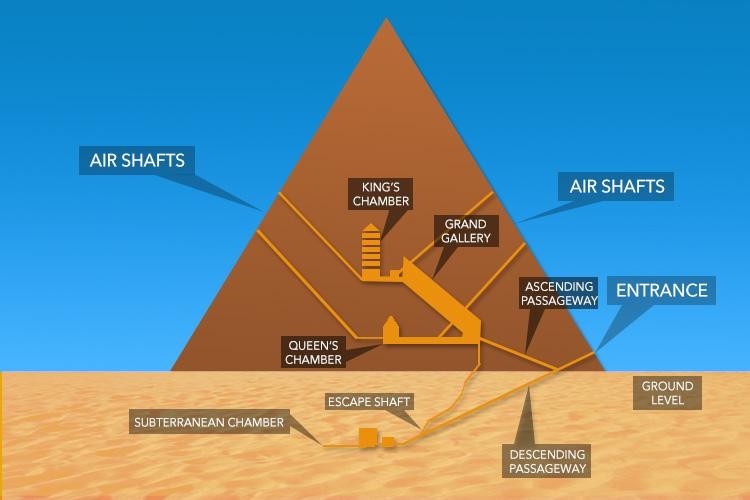
Landmark: Pyramids of Giza